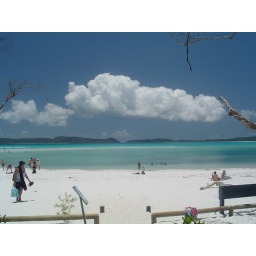
a polarisation filter is essential to get rid of excessive blue hue. The cloud will dissapear in a few hours...